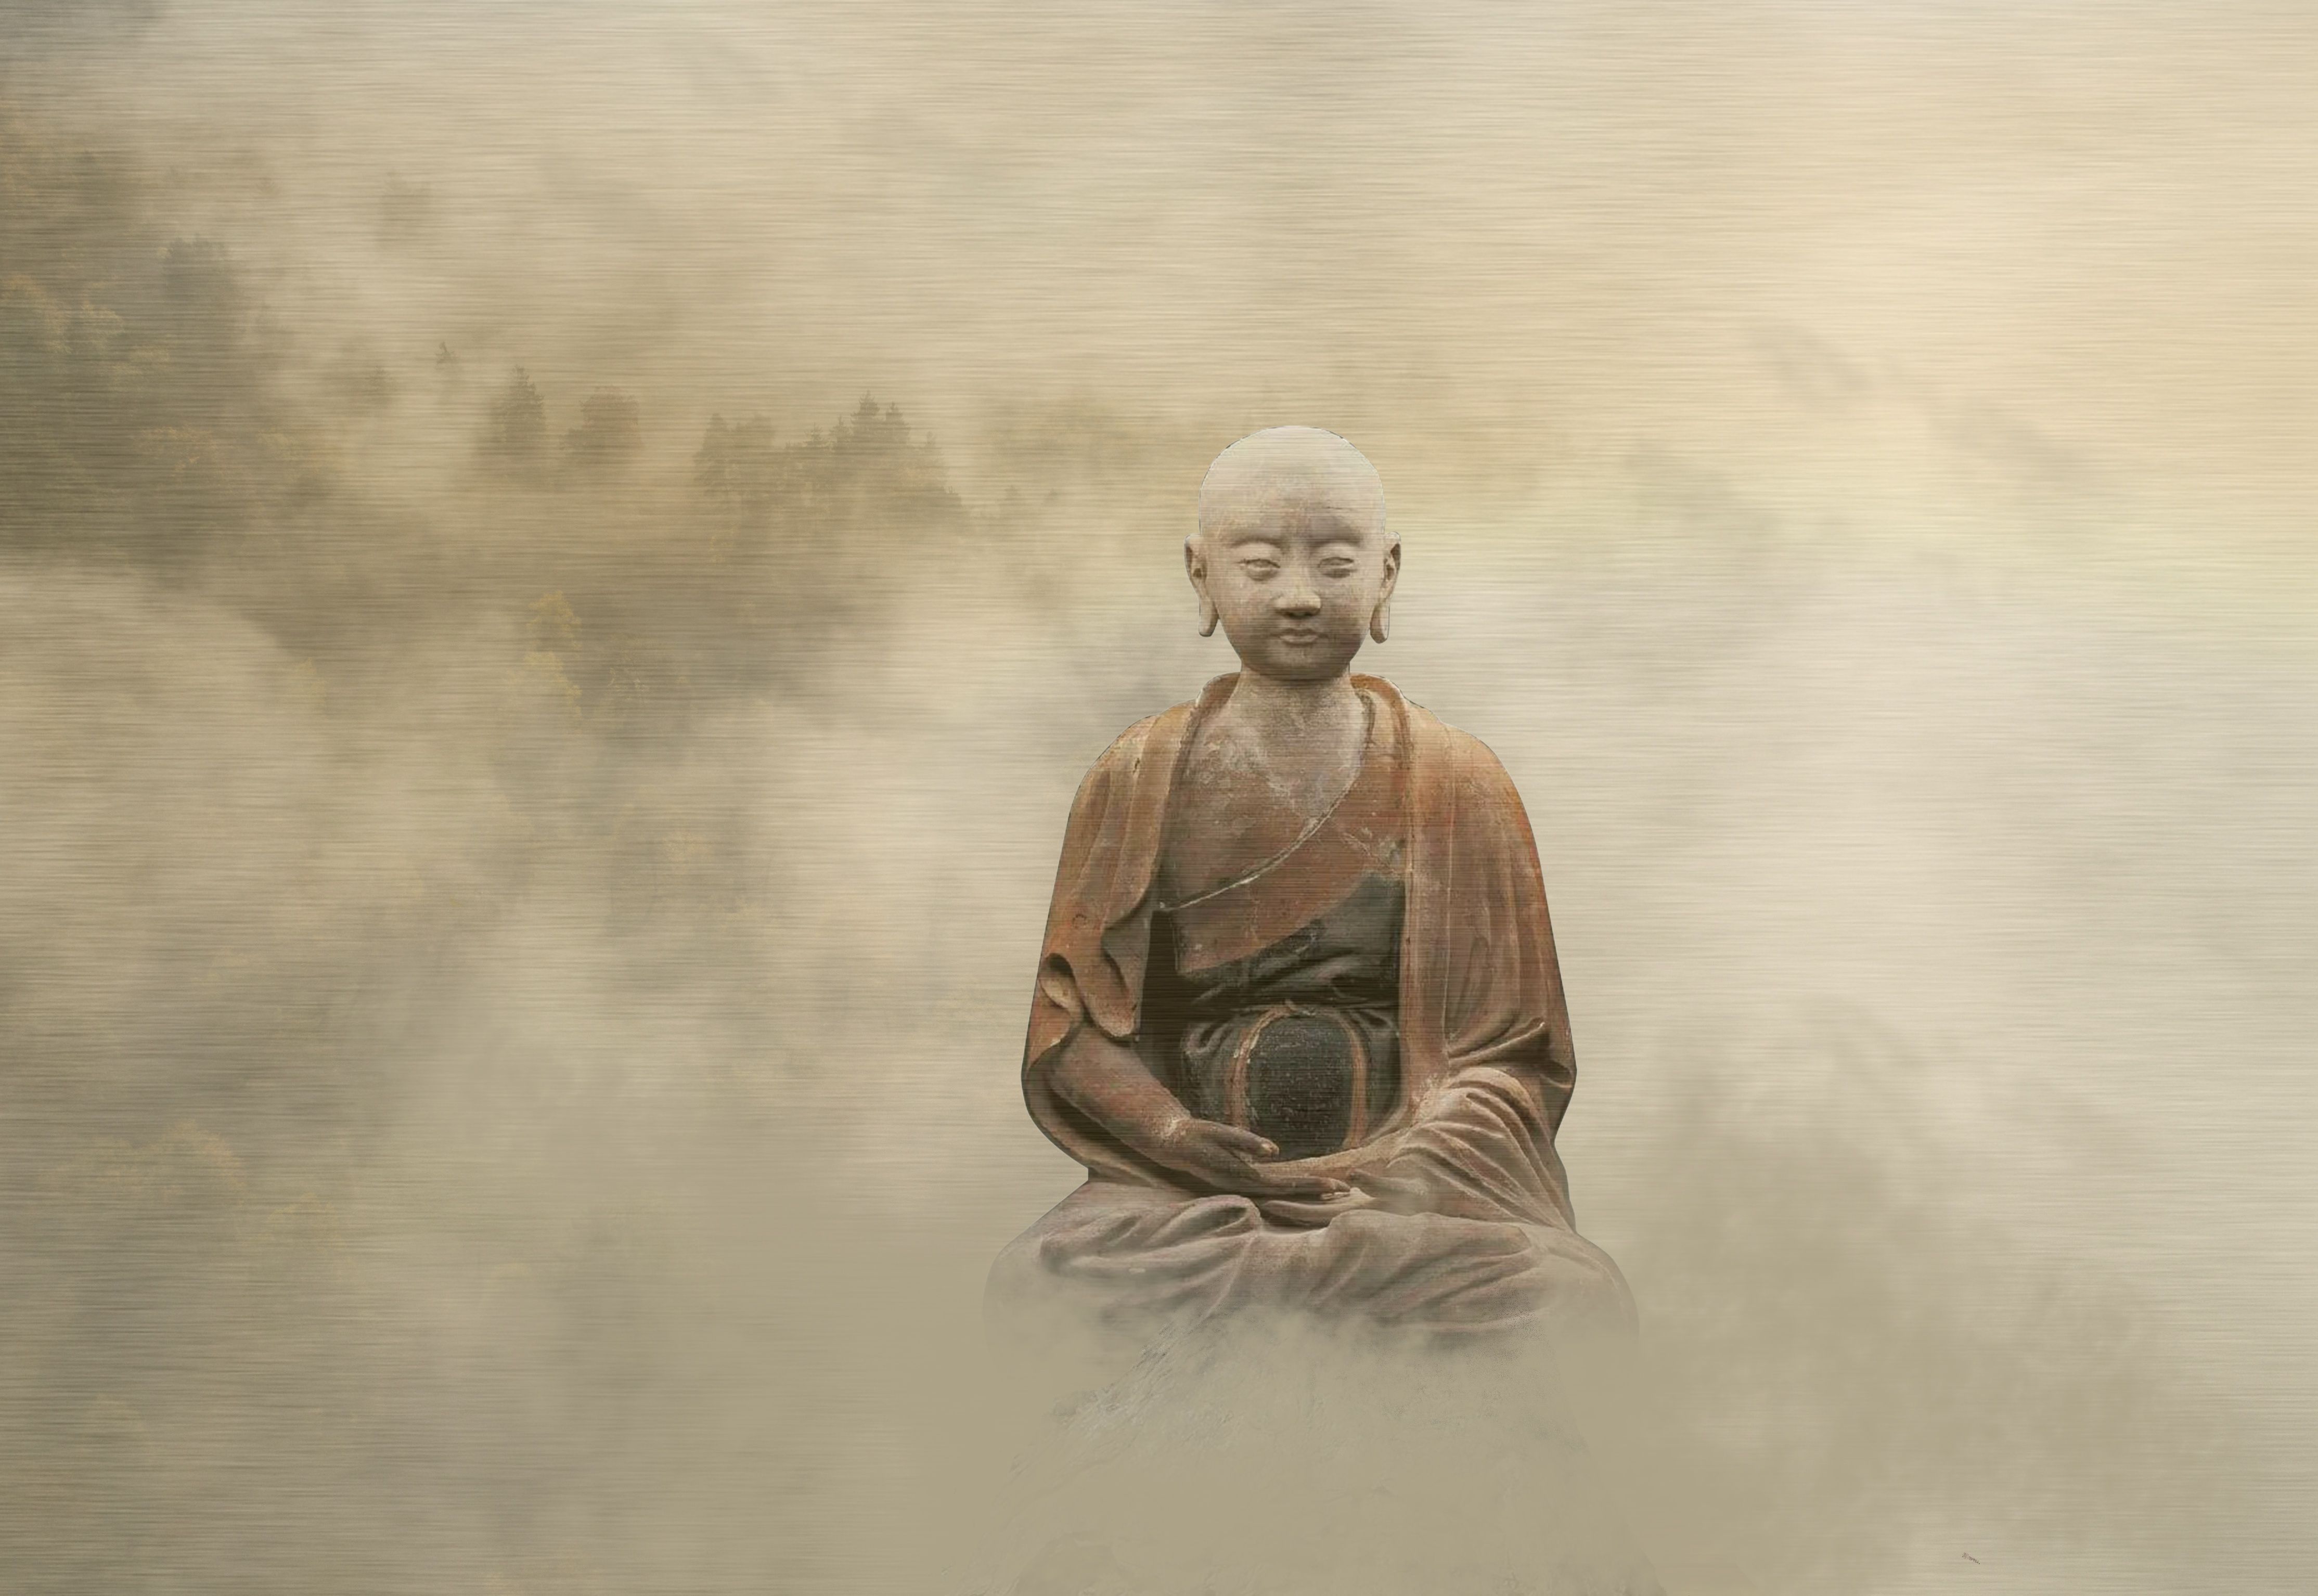
buddha, people, man, art, statue, sculpture, faith, religion, stone sculpture, stone, stone figure, golden, buddhism, bust, beautiful, religious, mystical, composing, fantasy, artwork, antique personage, drupe, drawing, sitting, visual arts, stock photography, illustration